Archibald Watson (mayor)

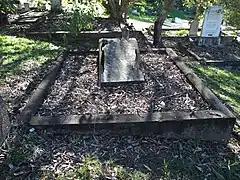
The grave of Archibald Watson at Brisbane's Toowong Cemetery.

Archibald Watson was the Chairman of the Toowong Fire Brigade, which built a fire station in Jephson Street, Toowong, in 1919.